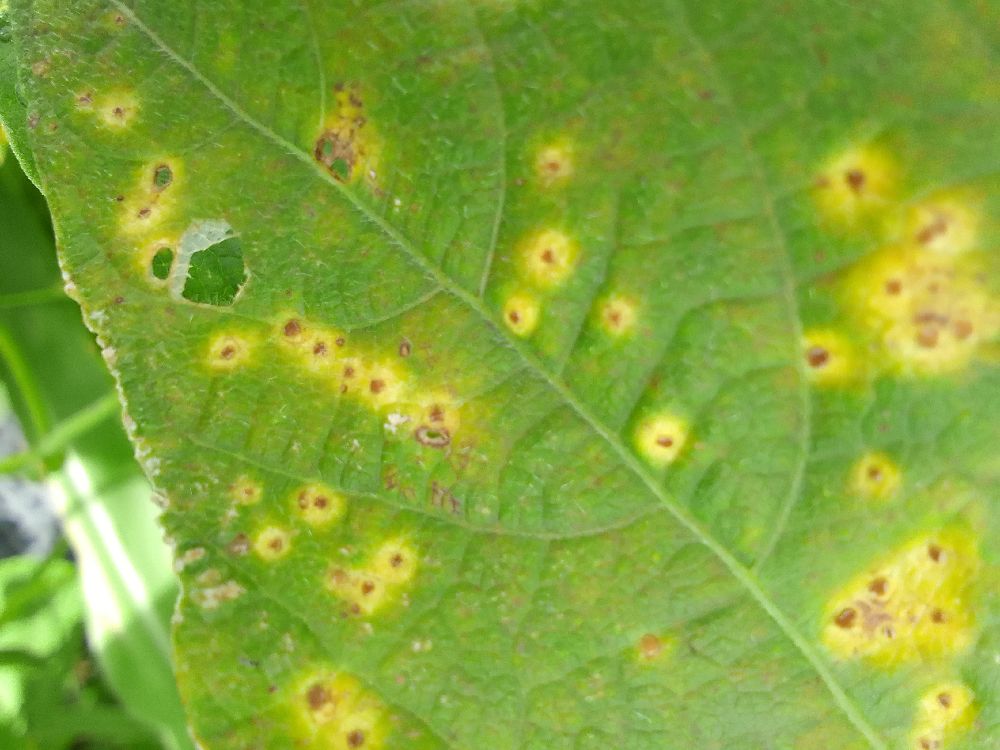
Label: rust